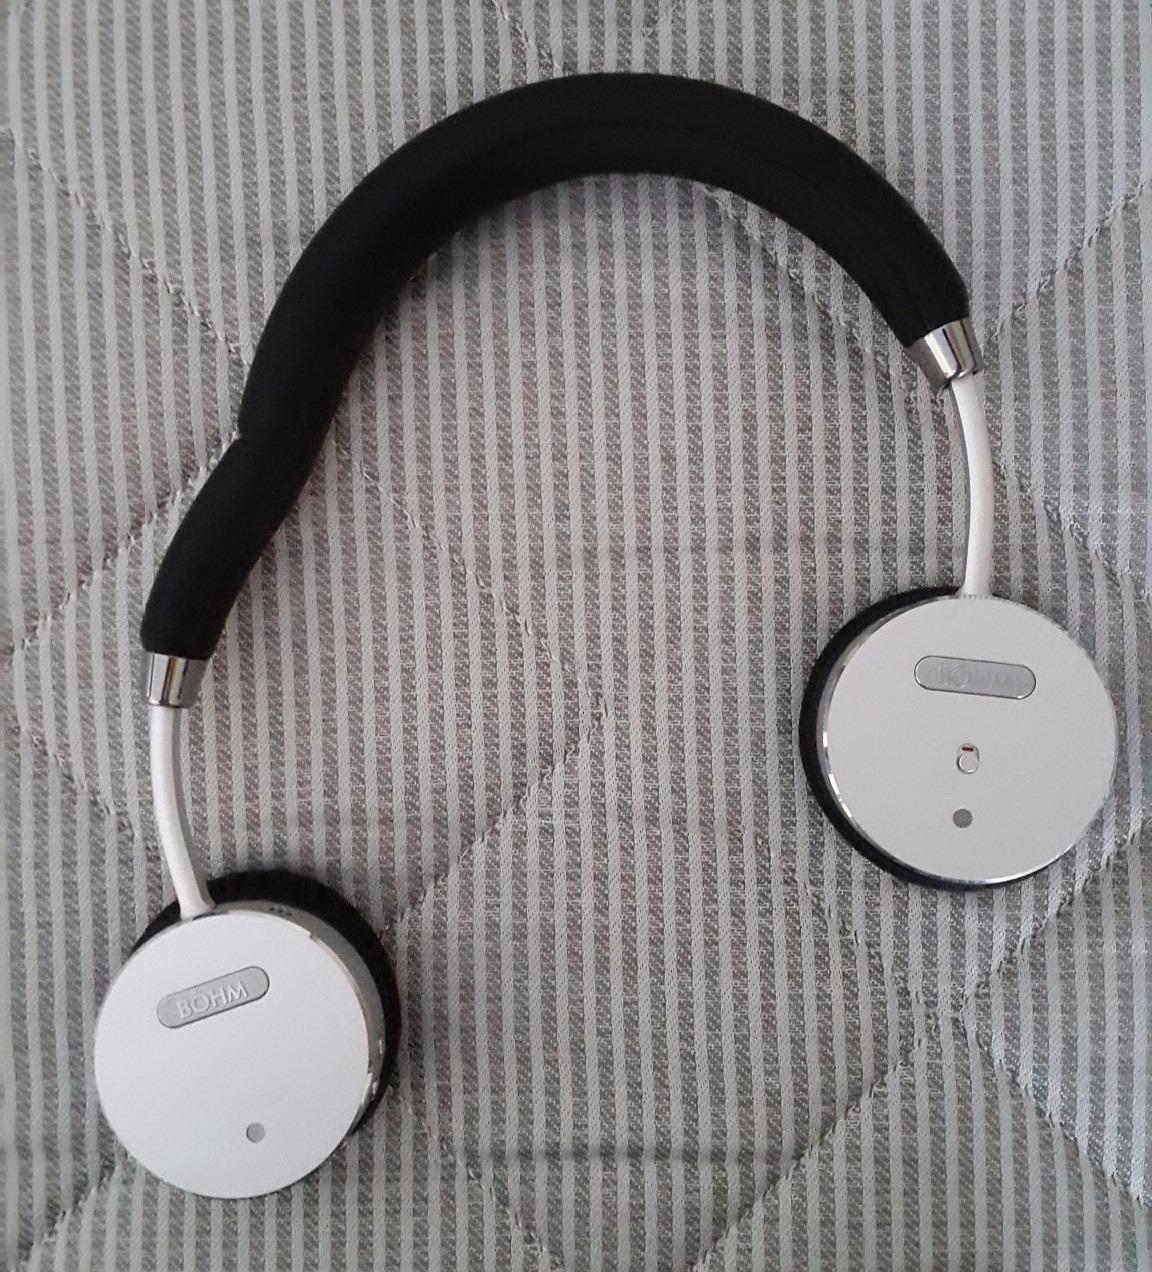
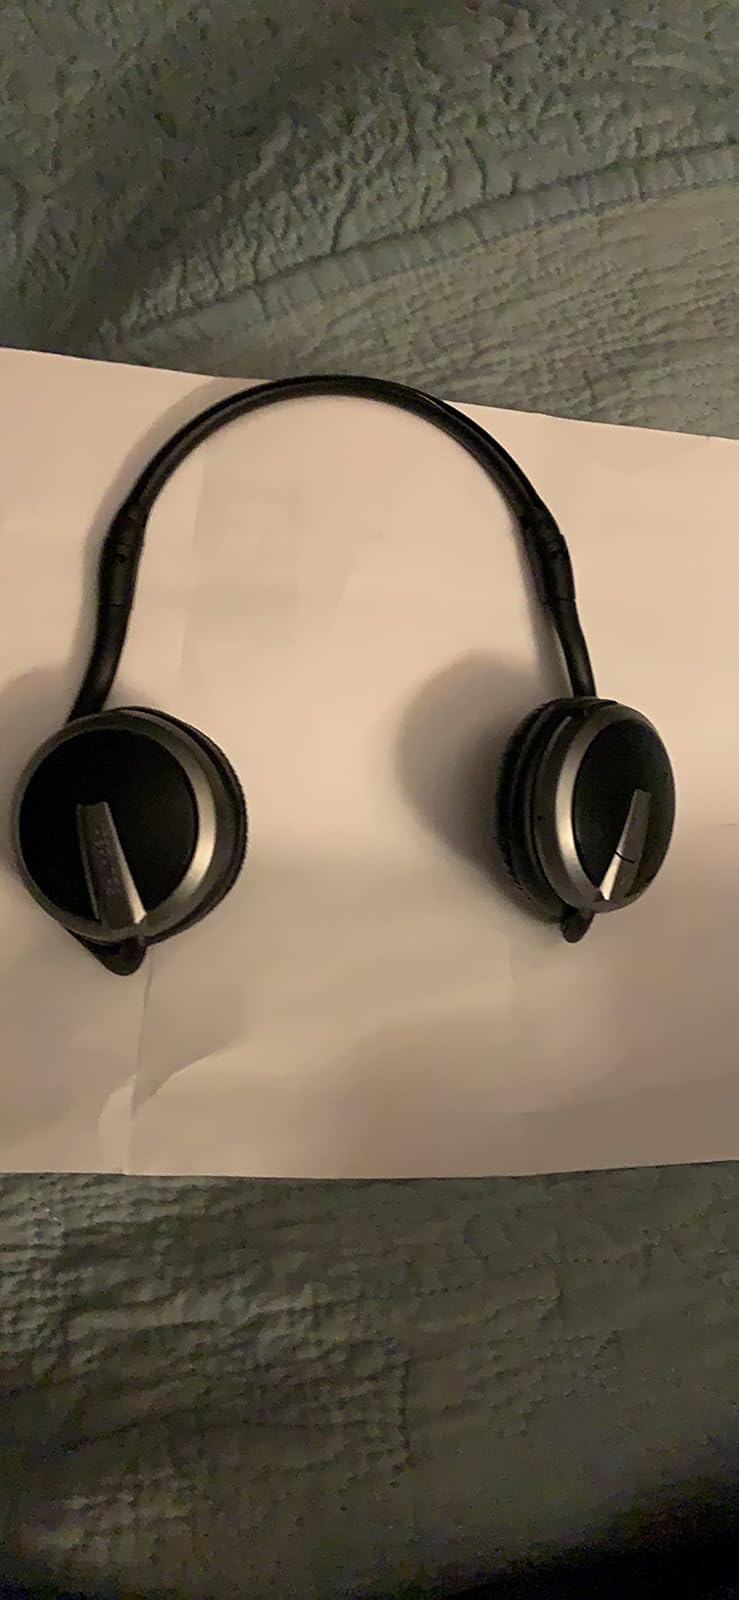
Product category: headphones
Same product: no